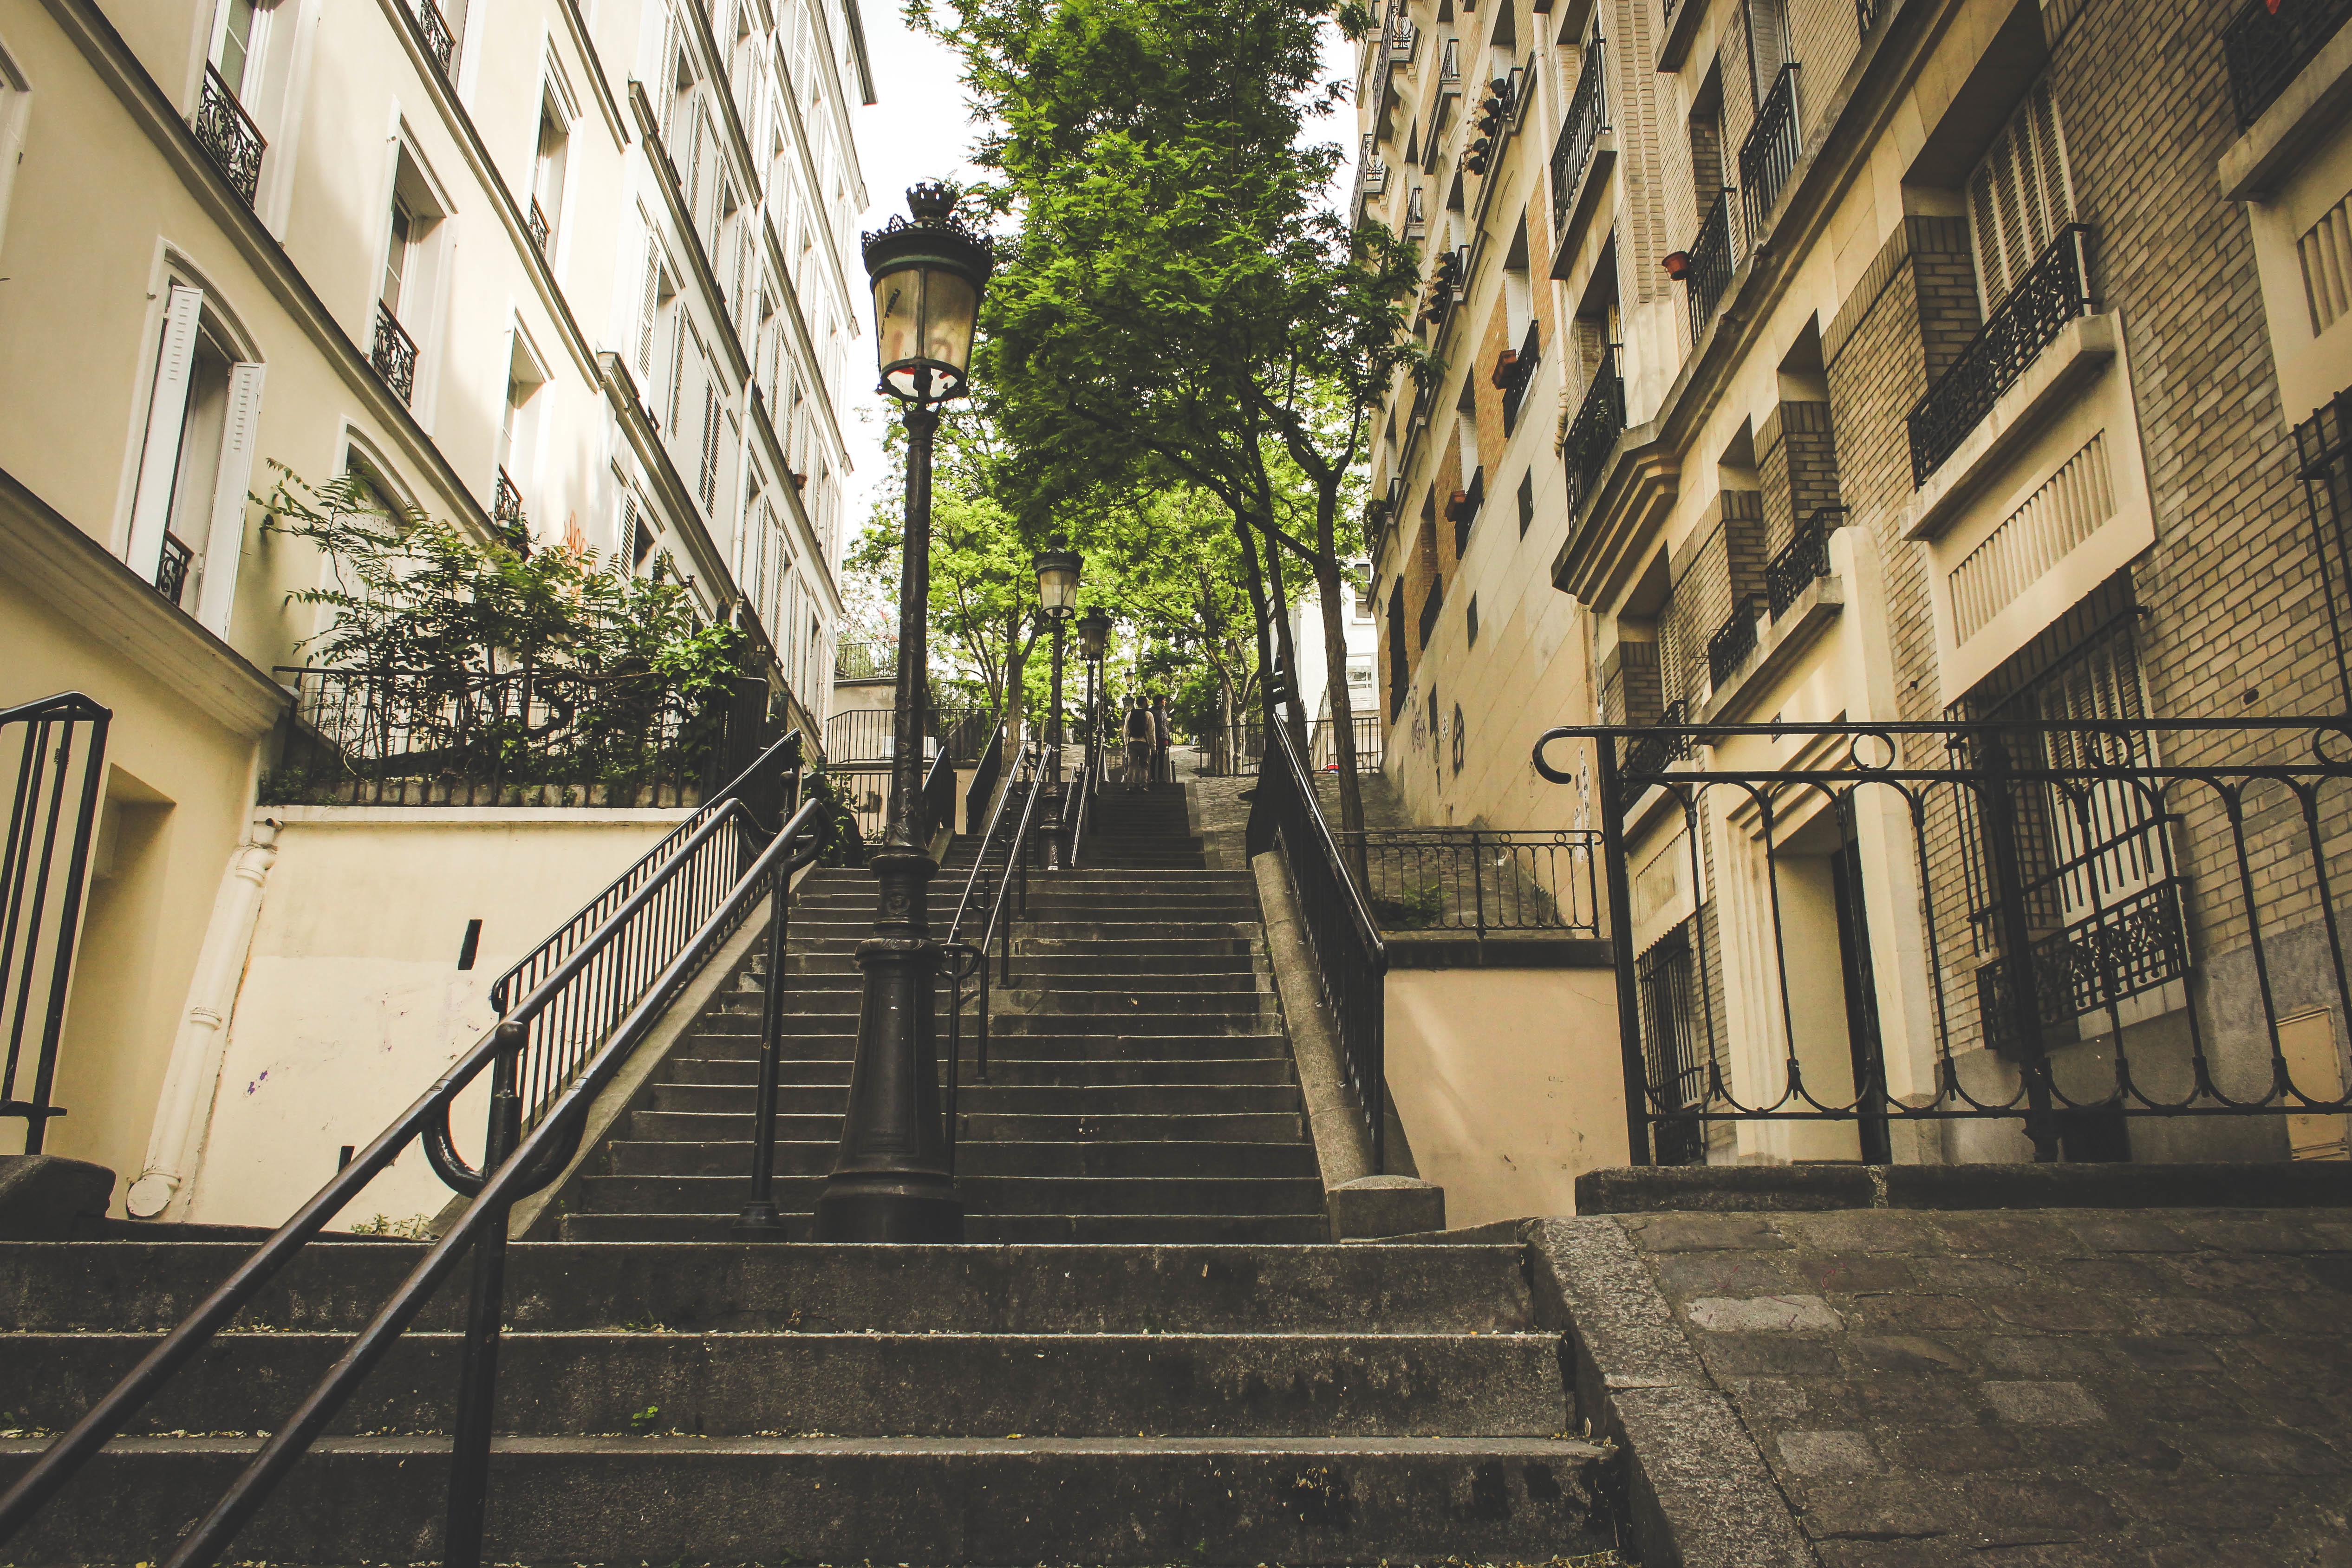
architecture, track, road, street, alley, transport, lane, infrastructure, neighbourhood, urban area, ancient history